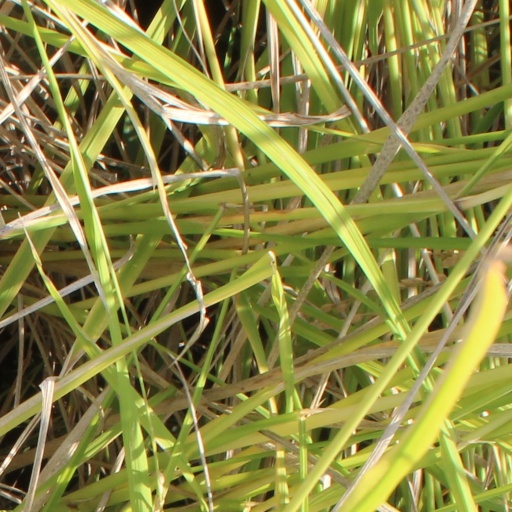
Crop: rice